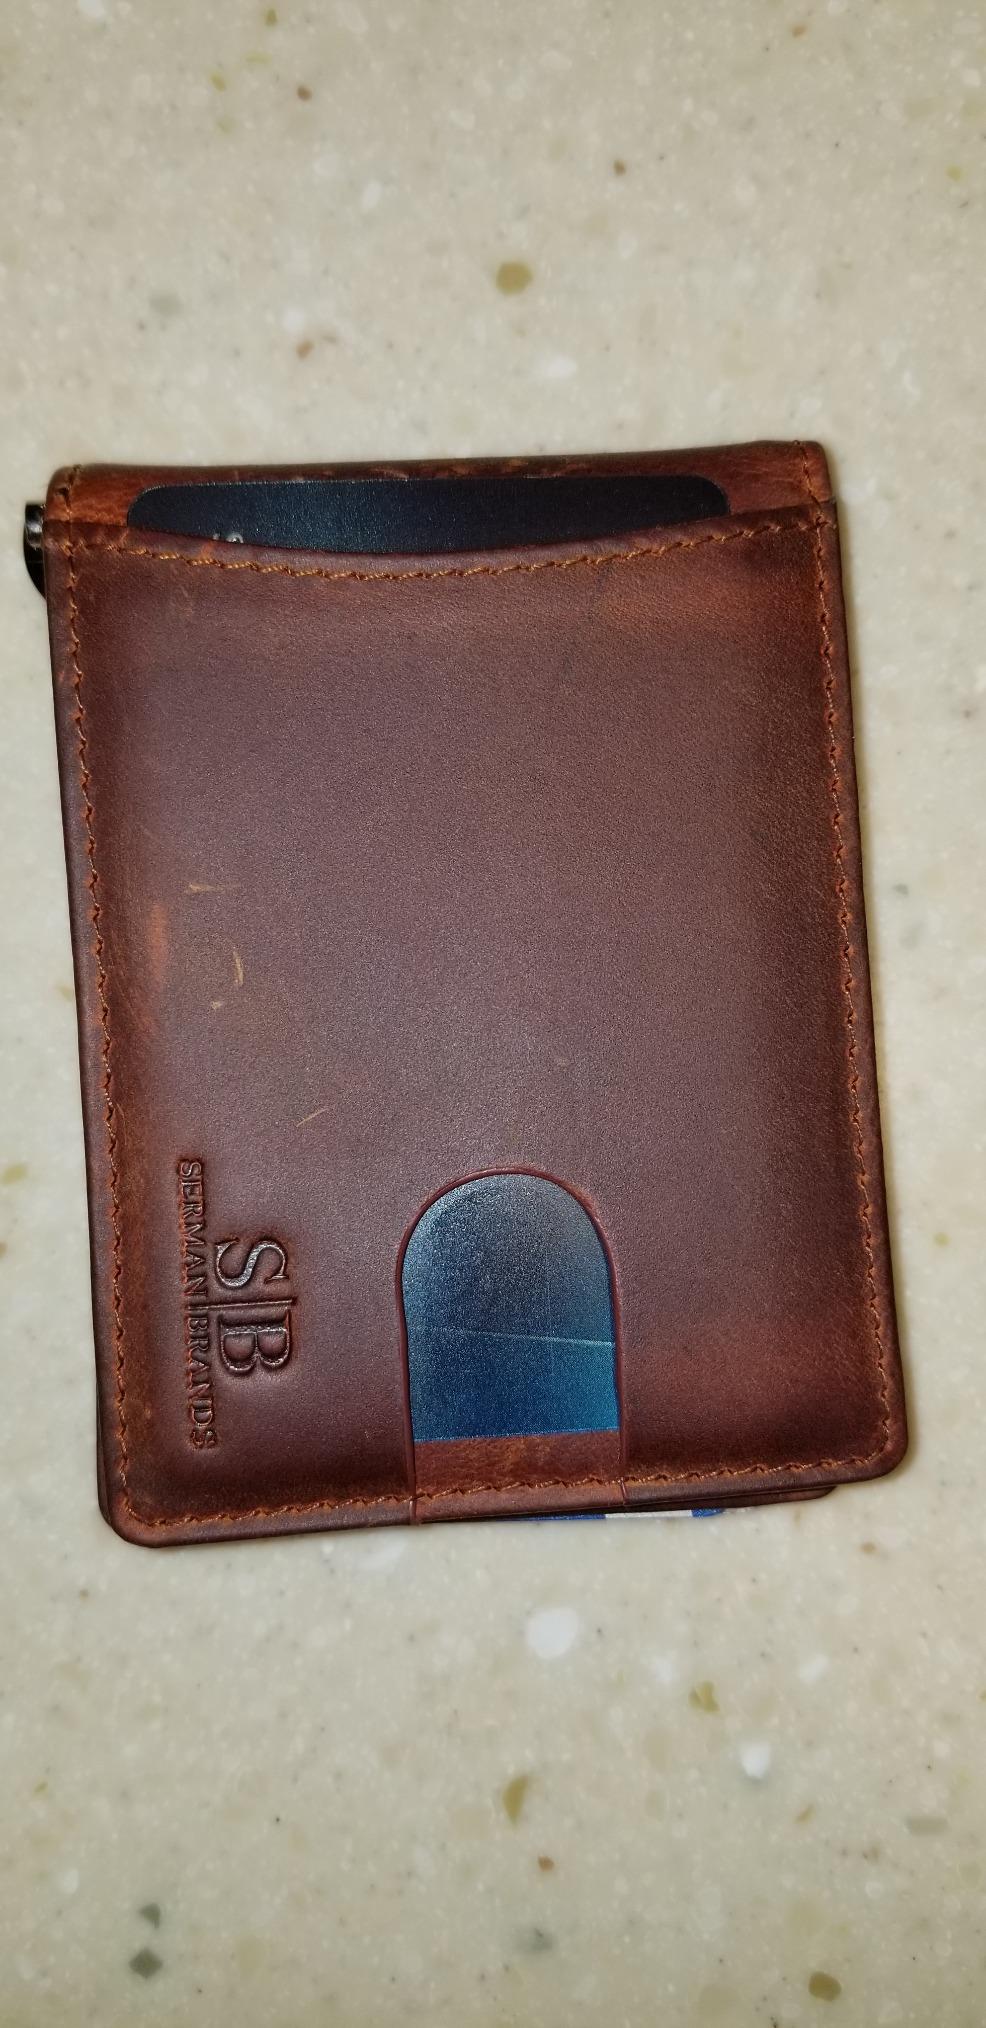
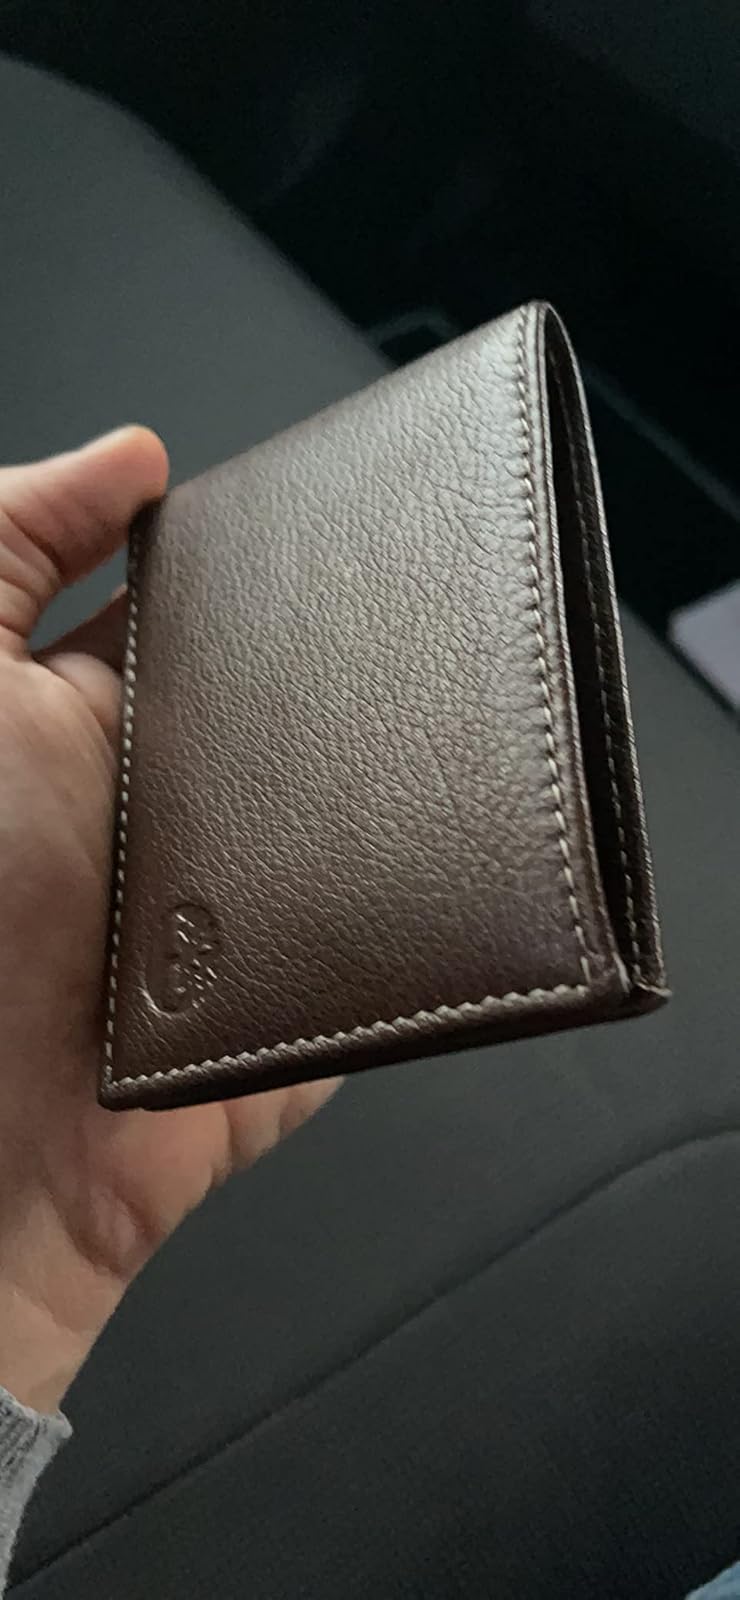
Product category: accessories_wallet
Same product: no